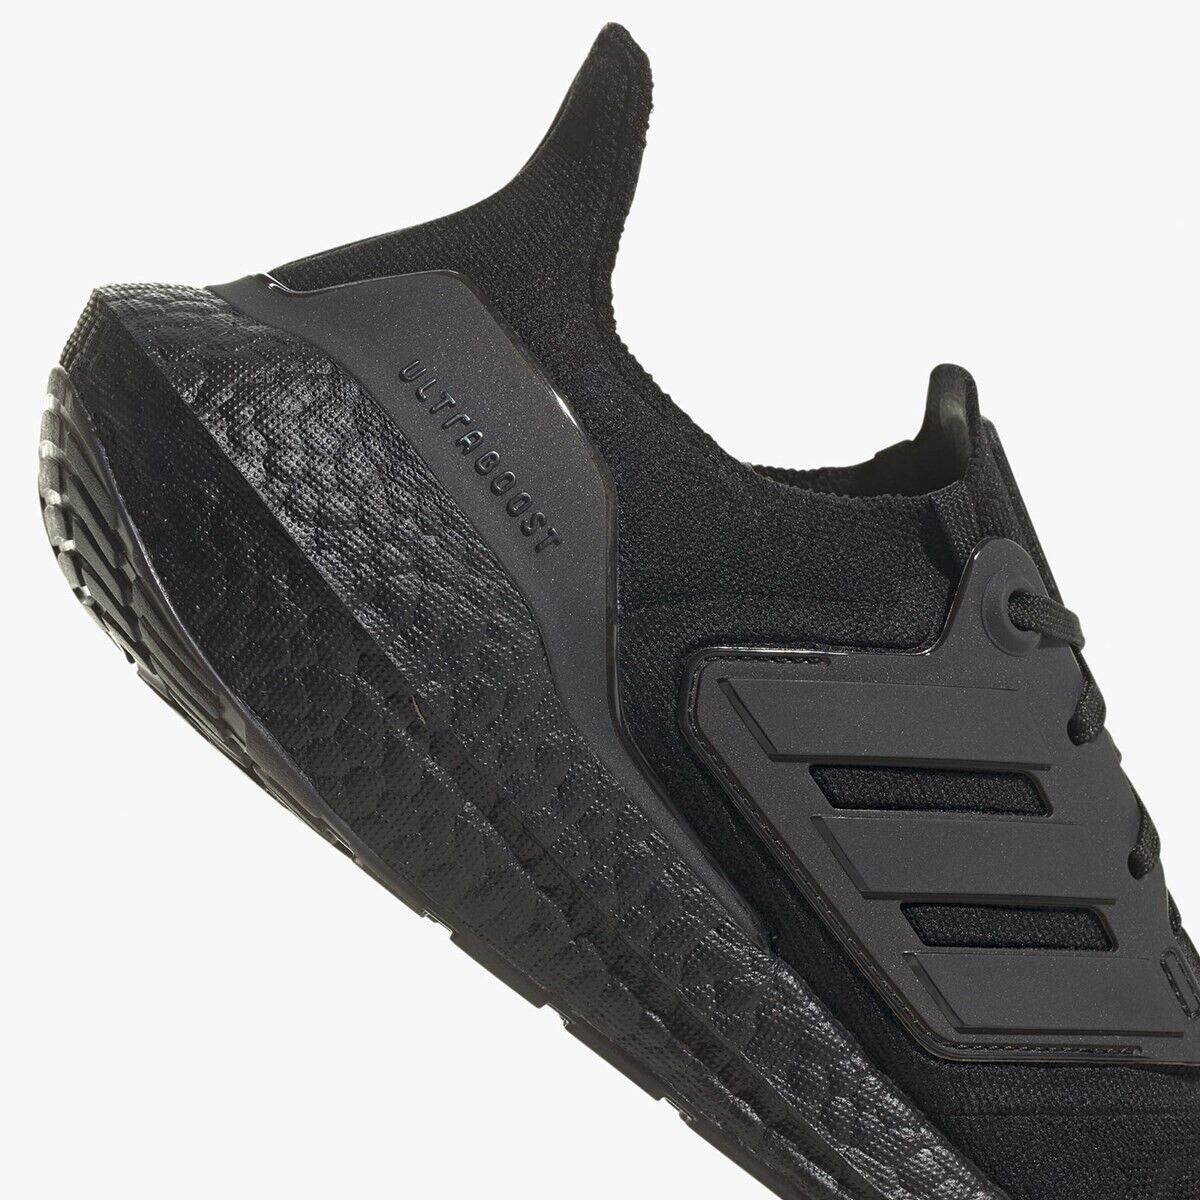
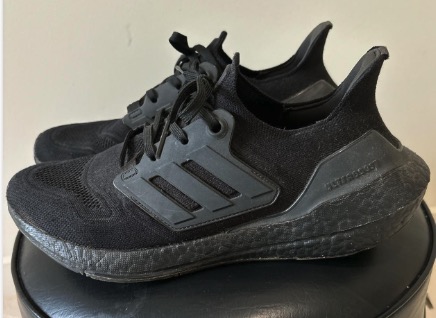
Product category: misc
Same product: yes